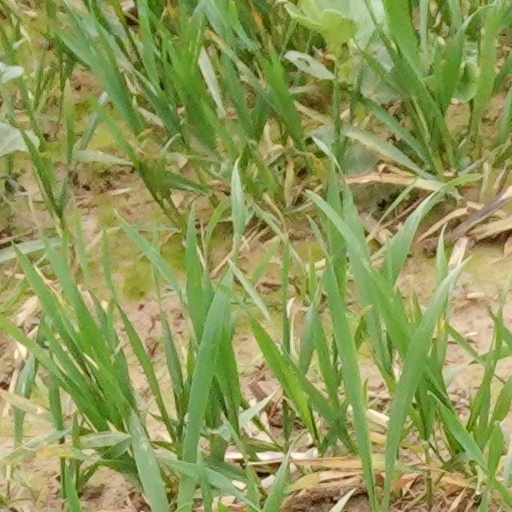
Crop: wheat